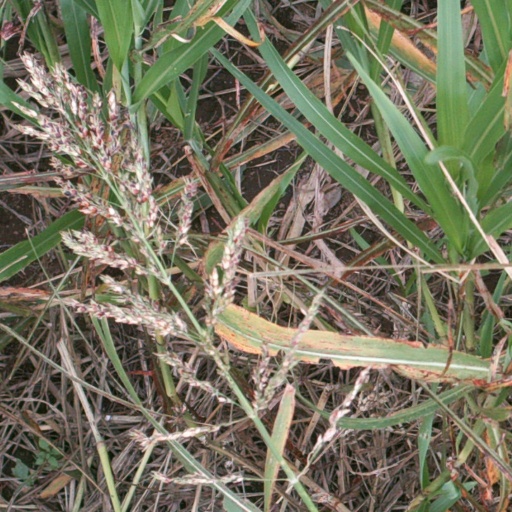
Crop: sorghum